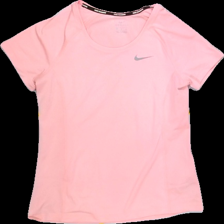
View: front
Type: T-shirt
Category: Ladies
Brand: Nike
Colors: Pink
Material: 100%polyester
Pattern: Logo print
Cut: Regular, C-collar
Size: S
Season: All
Trend: Sports
Stains: No
Price range: 50-100
Recommended usage: Reuse